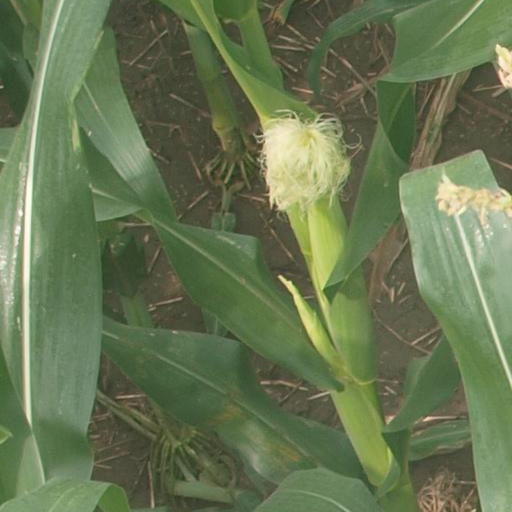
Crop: maize; corn